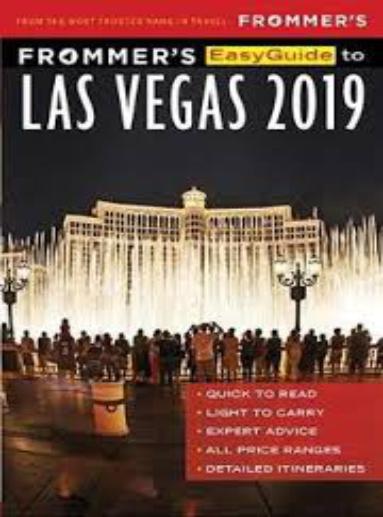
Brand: Frommer's
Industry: Necessities